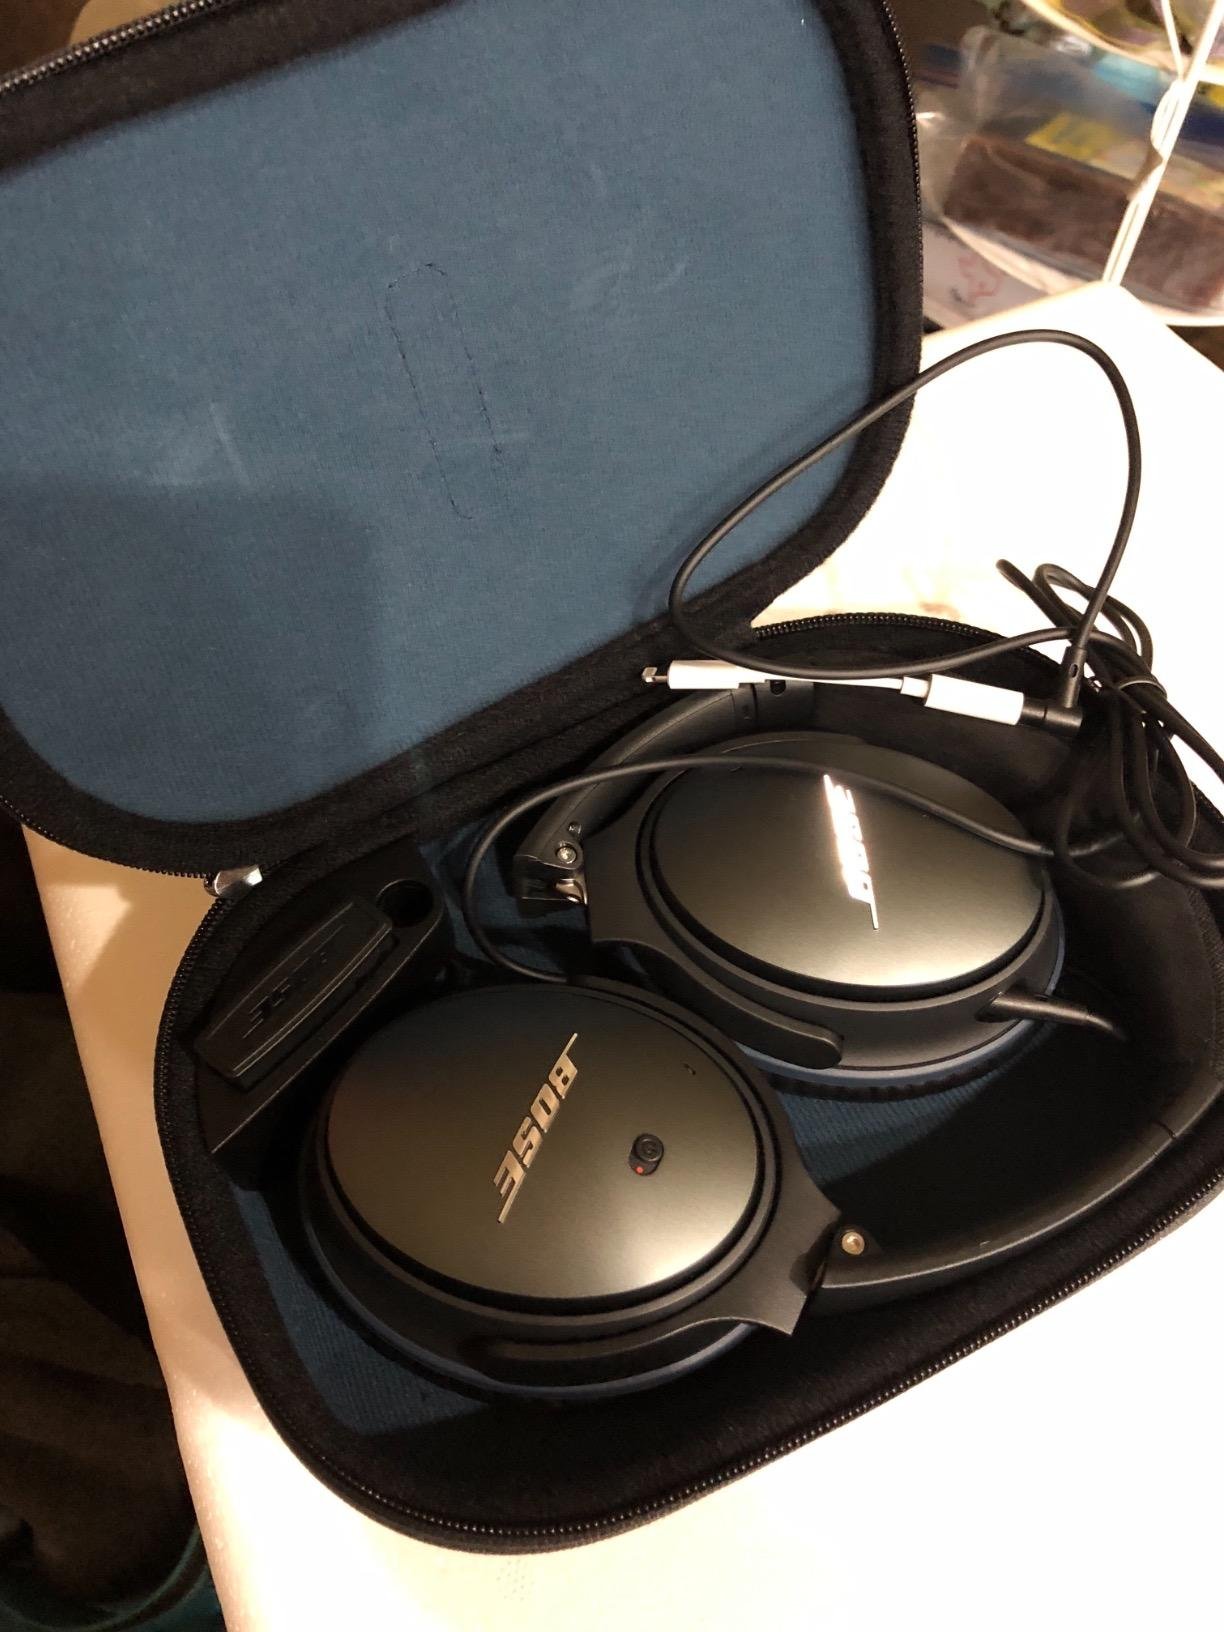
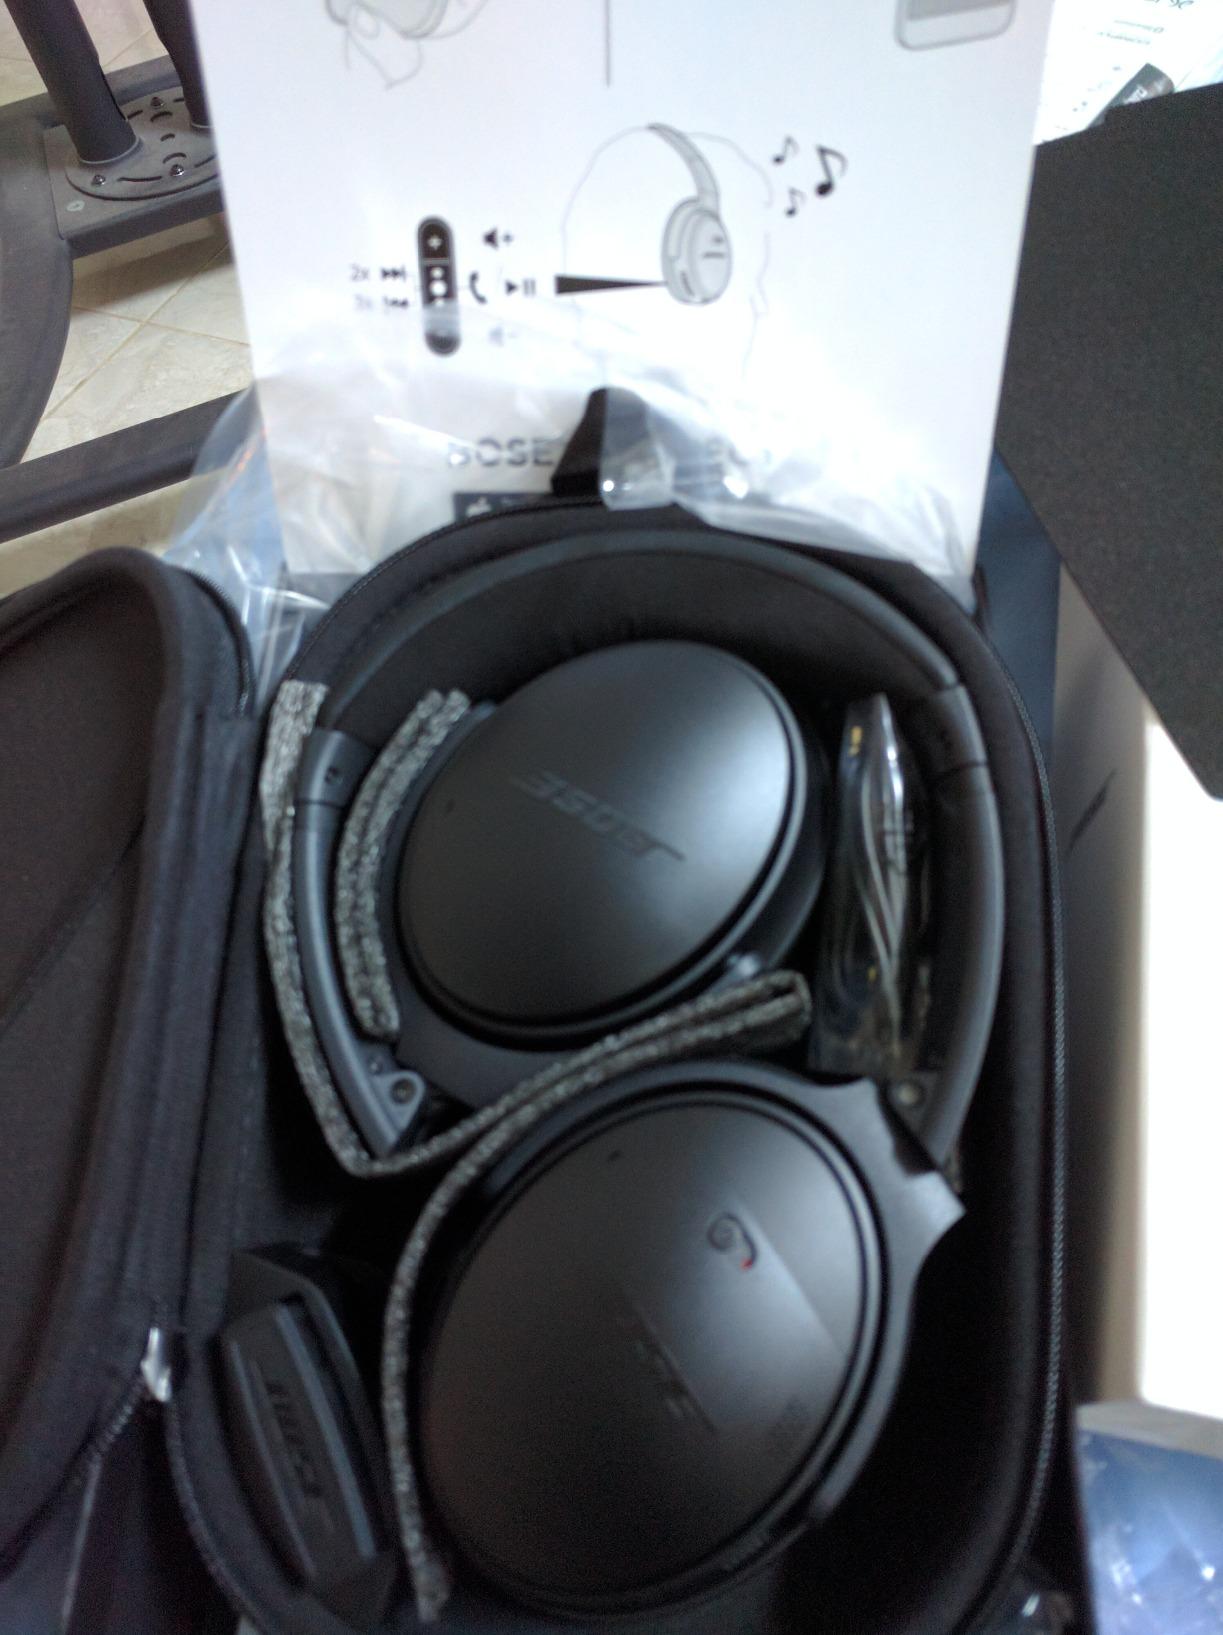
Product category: headphones
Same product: no